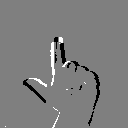
ASL letter: l